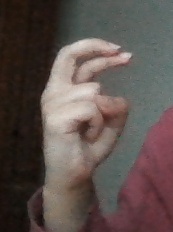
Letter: zay